Early Gothic architecture

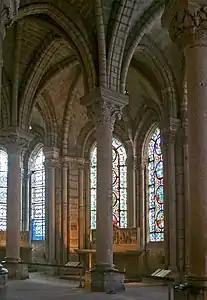
Ambulatory of the Basilica of Saint-Denis

Early Gothic is the term for the first period of Gothic architecture which lasted from about 1120 until about 1200. The early Gothic builders used innovative technologies to resolve the problem of masonry ceilings which were too heavy for the traditional arched barrel vault. The solutions to the problem came in the form of the rib vault, where thin stone ribs passed the weight of the ceiling to rows of columns and outside the walls to another innovation, the flying buttress.